Apra, Punjab

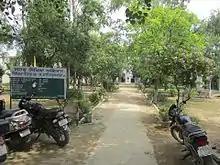
The main entrance of Govt. High School Apra.

The town has a Punjabi medium, co-ed upper primary with secondary school established in 1886 and a primary with upper primary and secondary/higher secondary school established in 1932. The schools provide mid-day meal prepared on the school premises as per Indian Midday Meal Scheme and also provide free education to children between the ages of 6 and 14 as per Right of Children to Free and Compulsory Education Act. The town also has a private aided Punjabi medium, primary with upper primary and secondary/higher secondary school (MG Arya Kanya Pathshala Senior Secondary School). The school was established in 1954.